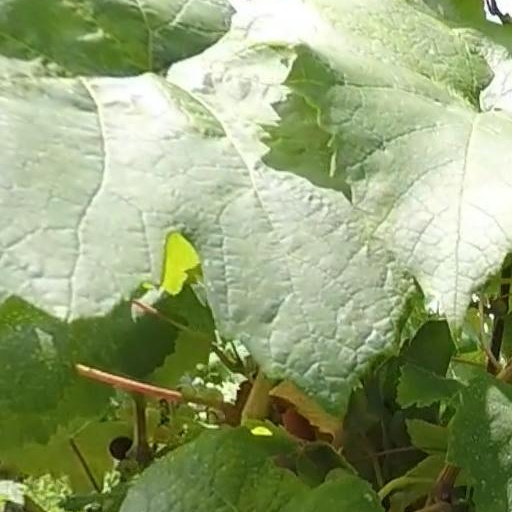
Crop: grape